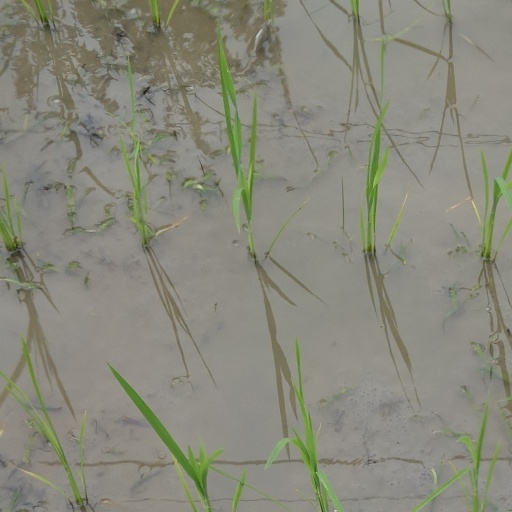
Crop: rice